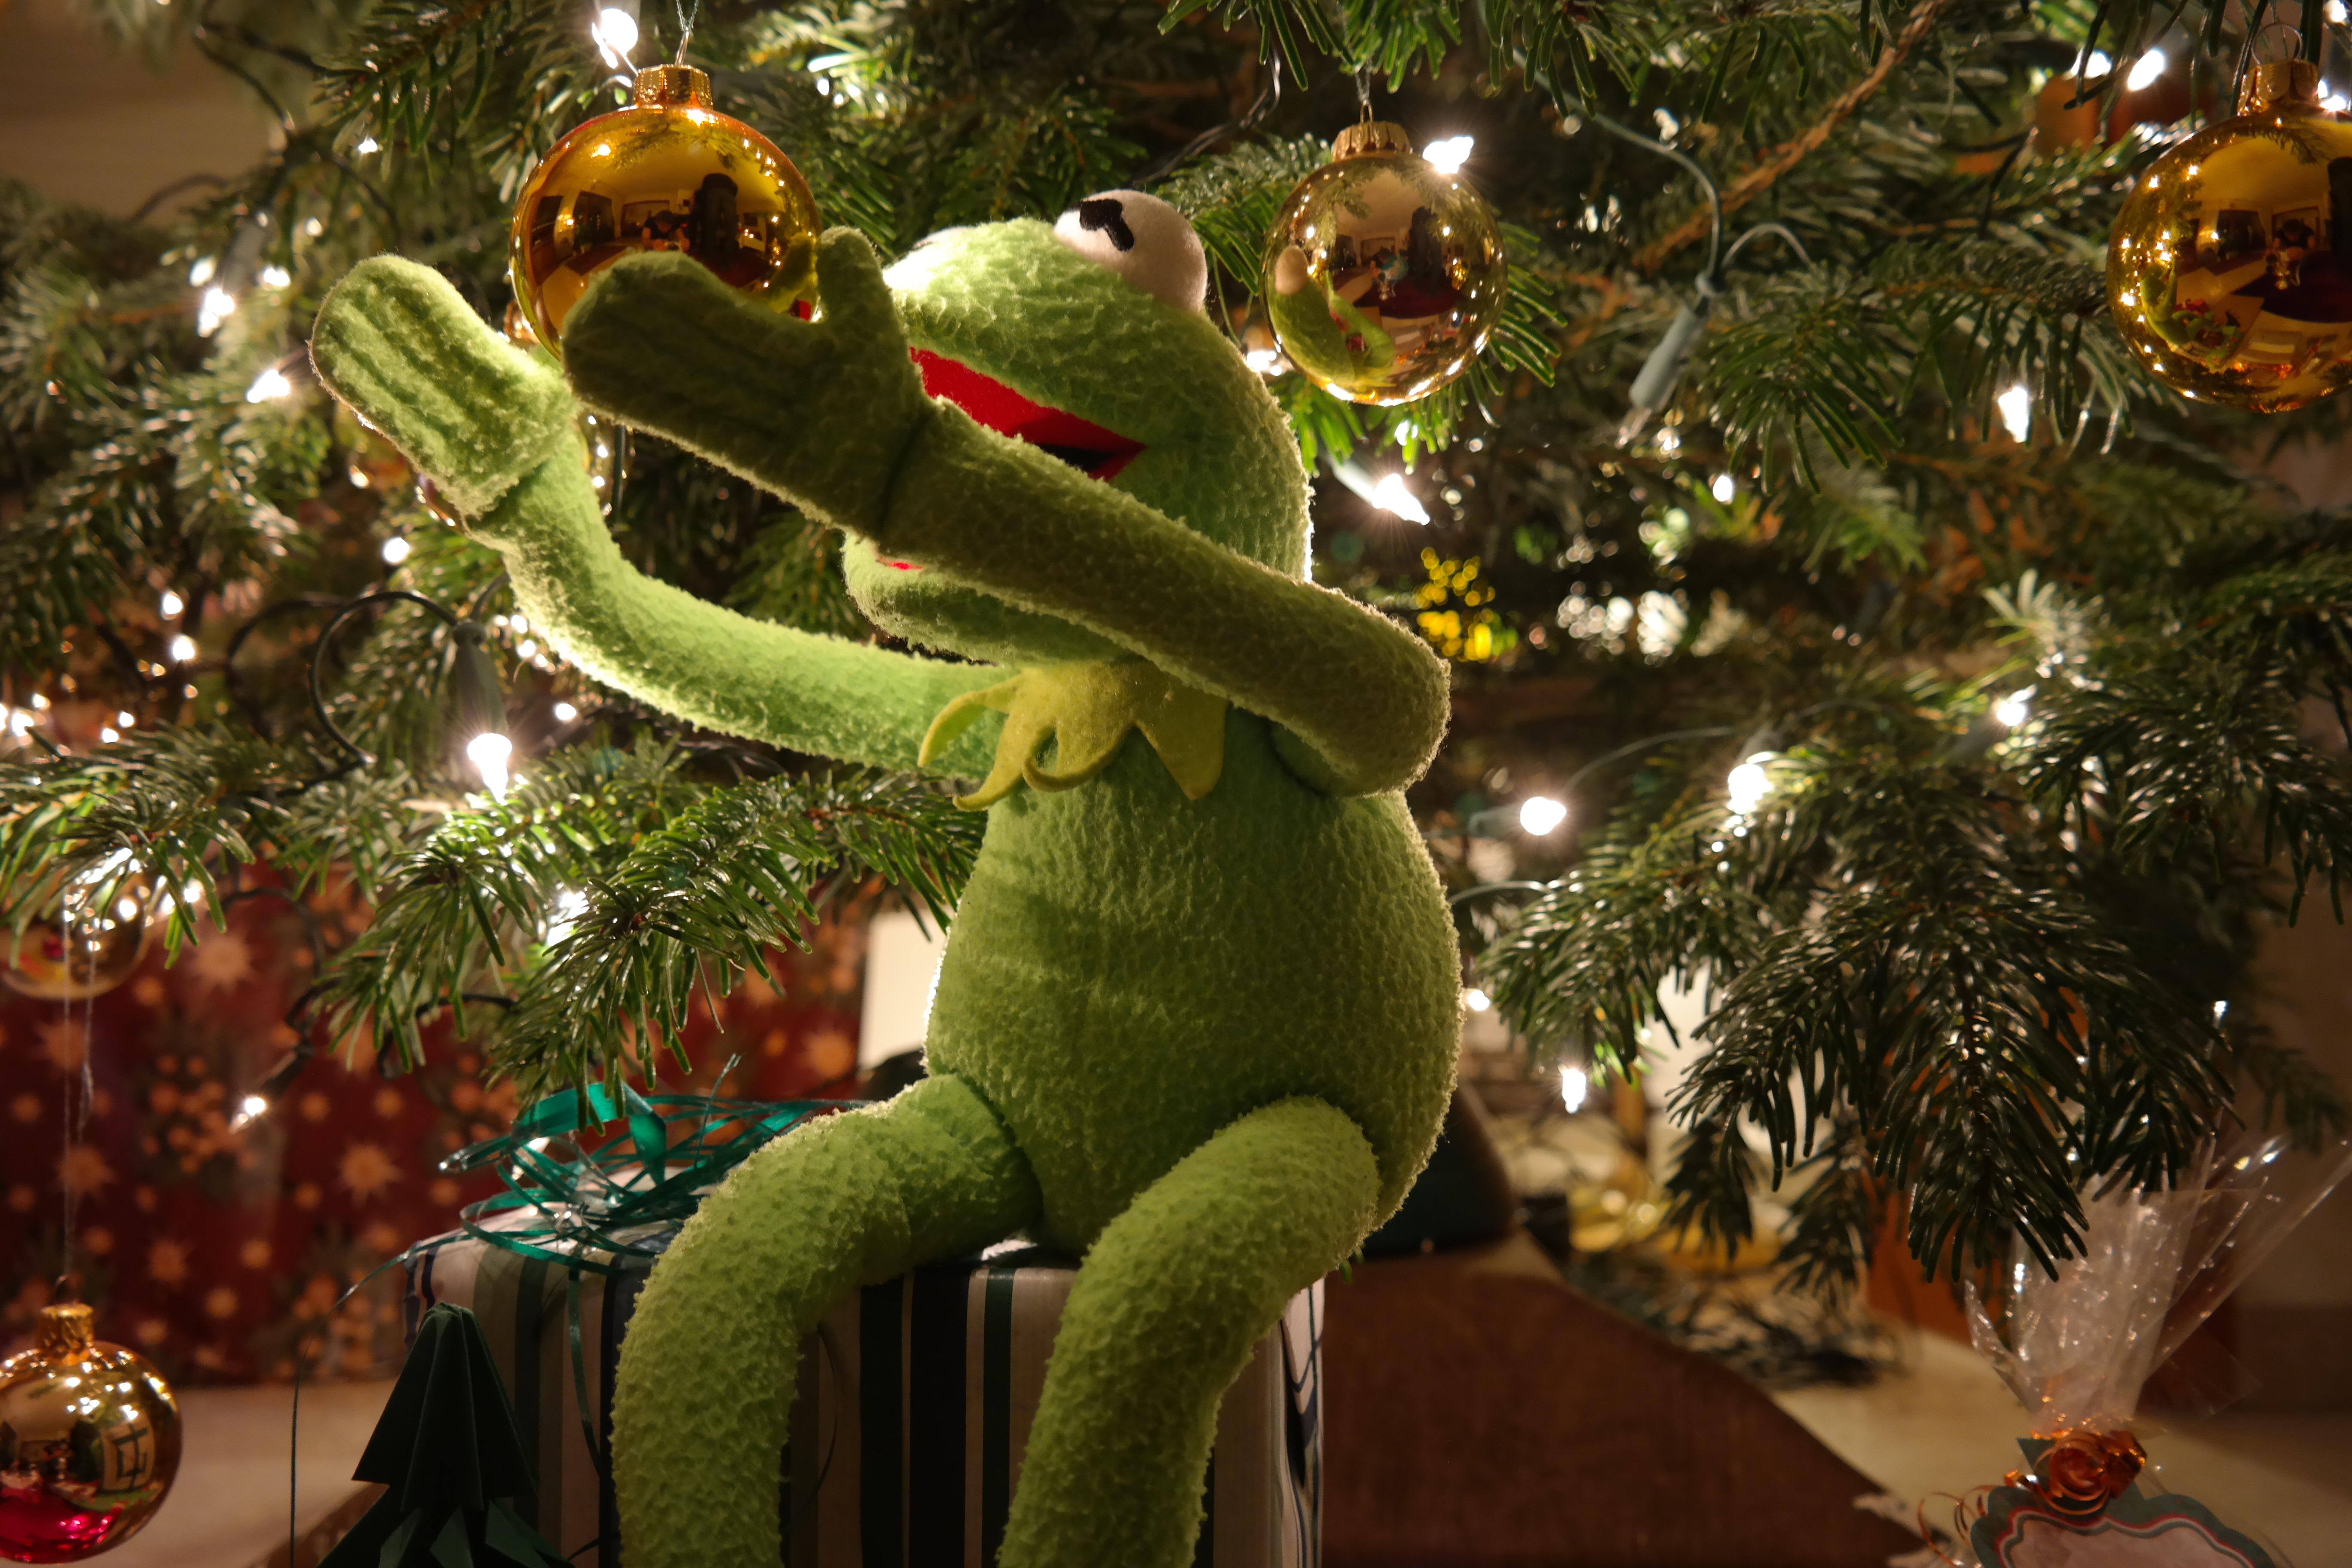
tree, branch, decoration, green, holiday, frog, christmas, christmas tree, christmas ornament, christmas decoration, happy, beautiful, event, kermit, glass ball, christmas ornaments, satisfied, admiration, woody plant